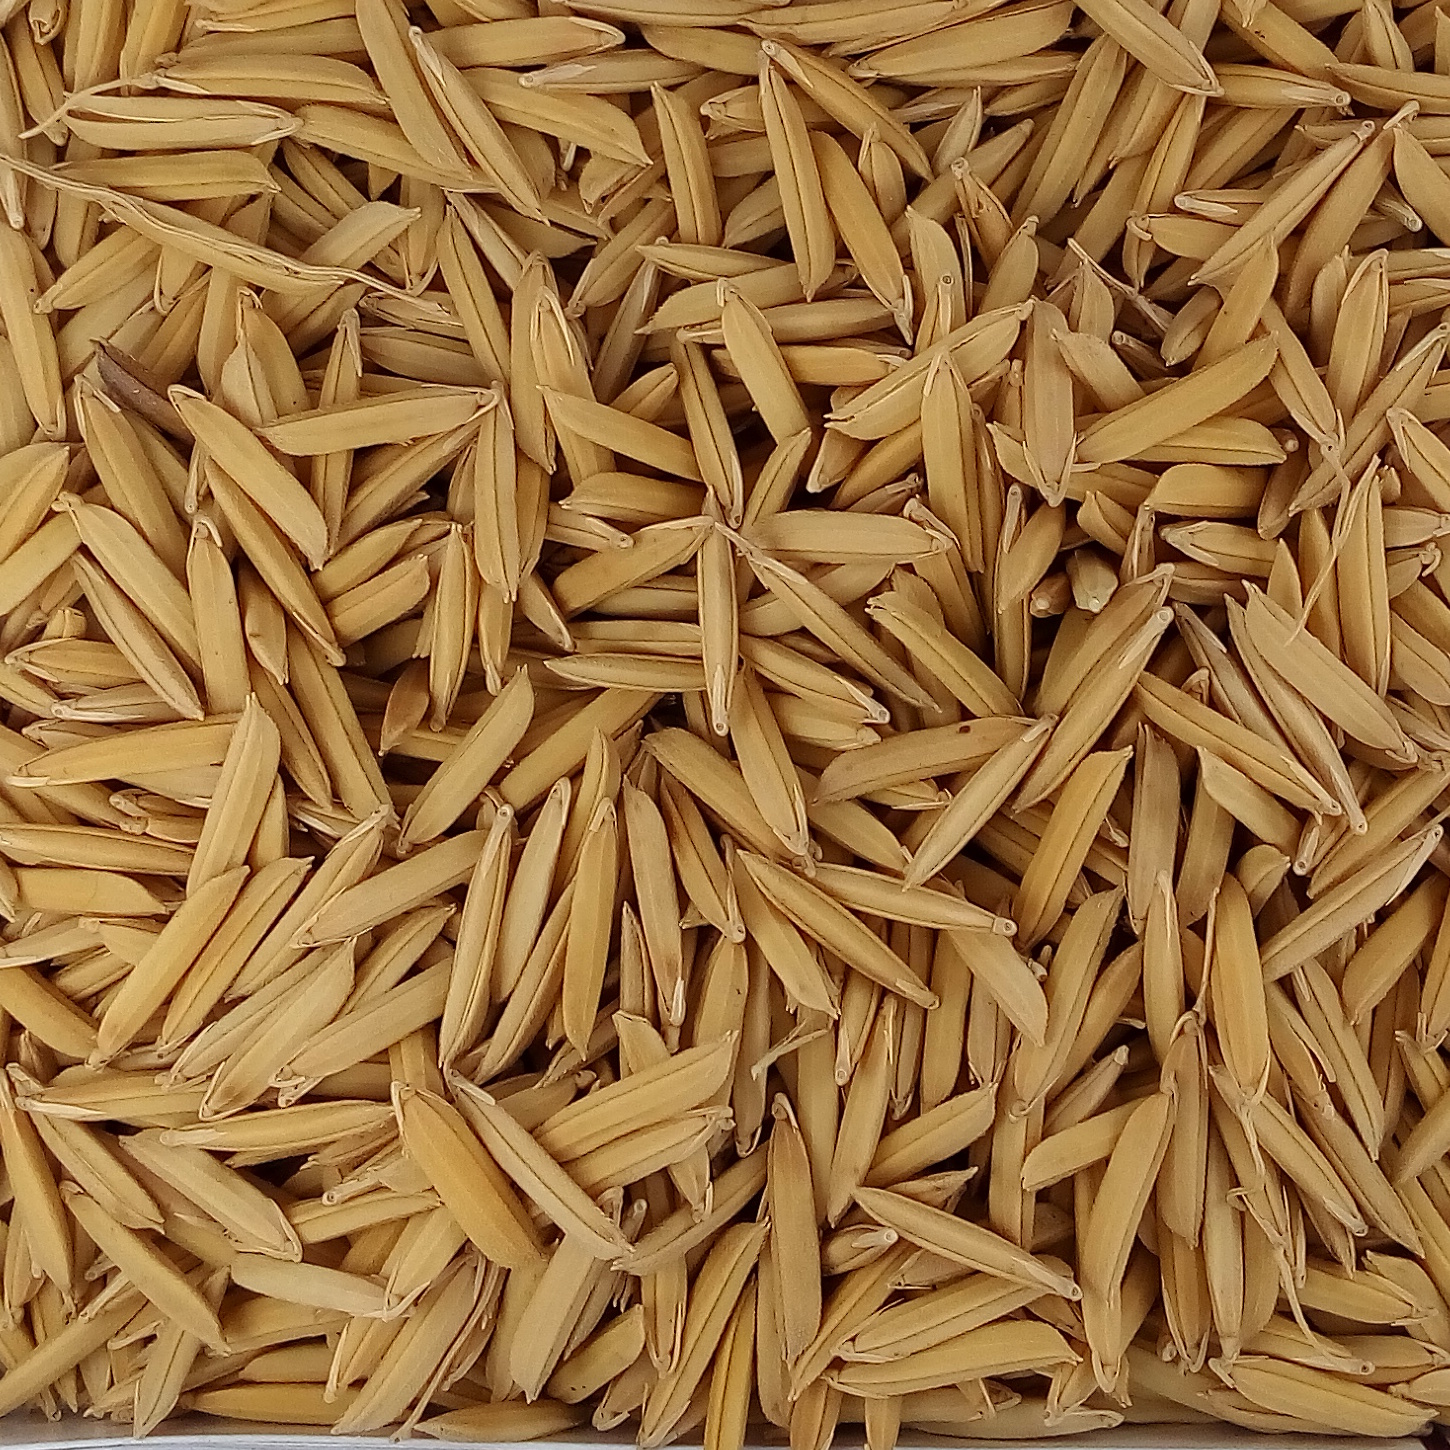
Rice seed variety: 1509